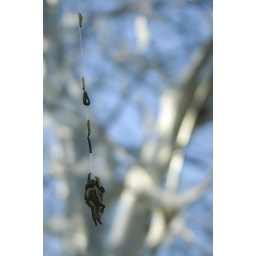
white infected tree . under the thick layer weaved by the worms you still can see the sprouts